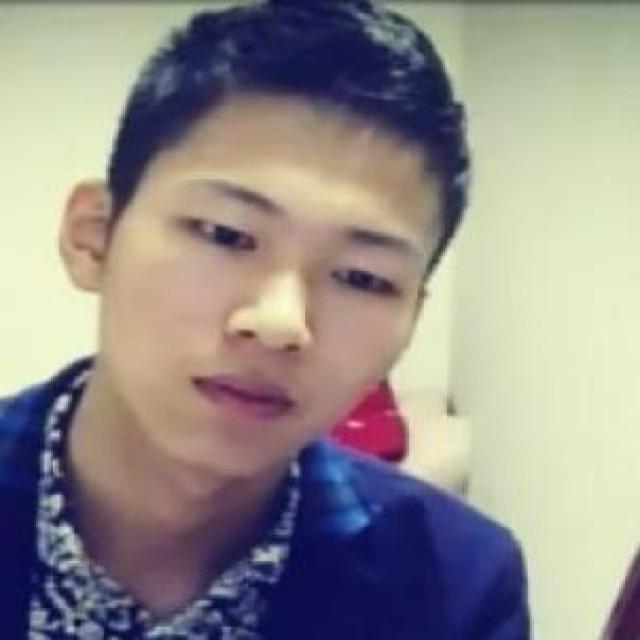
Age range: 13-20